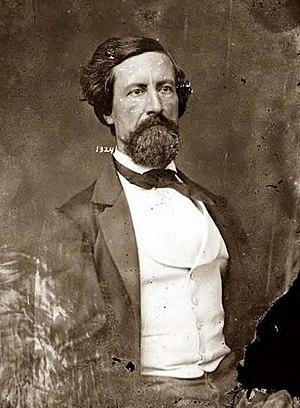
Le siège de Vicksburg est la dernière action militaire d'ampleur de la campagne de Vicksburg, durant la guerre de Sécession. Par une série de manœuvres, le major-général nordiste Ulysses S. Grant et son armée du Tennessee traversent le fleuve Mississippi et poussent l'armée confédérée du lieutenant-général John C. Pemberton à se retrancher derrière les lignes défensives établies autour de la ville de Vicksburg.
John Clifford Pemberton, fut un officier dans l'US Army et général dans l'armée confédérée durant la Guerre de Sécession. Il fut un général très controversé de la Confédération notamment pour sa reddition à Vicksburg, Mississippi.
La bataille de Chickasaw Bayou, également appelée bataille de Walnut Hills, s'est déroulée entre le 26 décembre et le 29 décembre 1862 durant la guerre de Sécession et marque le début de la campagne de Vicksburg. L'armée des États confédérés, sous les ordres de John C. Pemberton repoussent une avancée du major-général de l'Union William Tecumseh Sherman, qui a pour objectif de capturer Vicksburg.